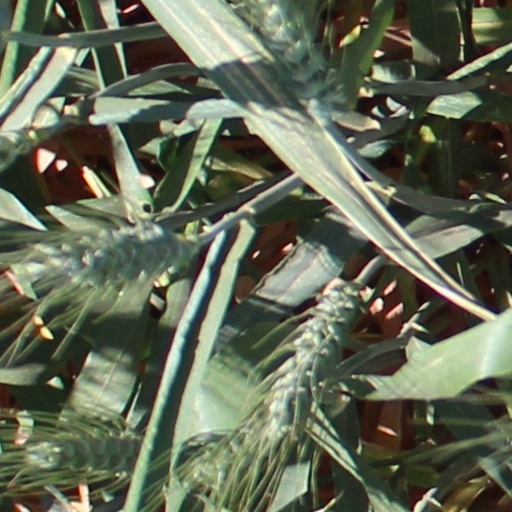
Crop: wheat